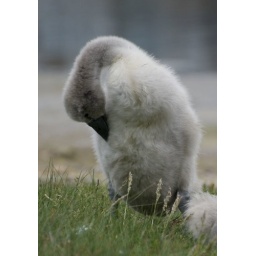
Photo taken on stretch of semi-brackish water called Widewater just behind the beach near Shoreham by Sea, England.